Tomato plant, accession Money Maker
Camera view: tilt-top (135 deg); turntable rotation: 300 degrees
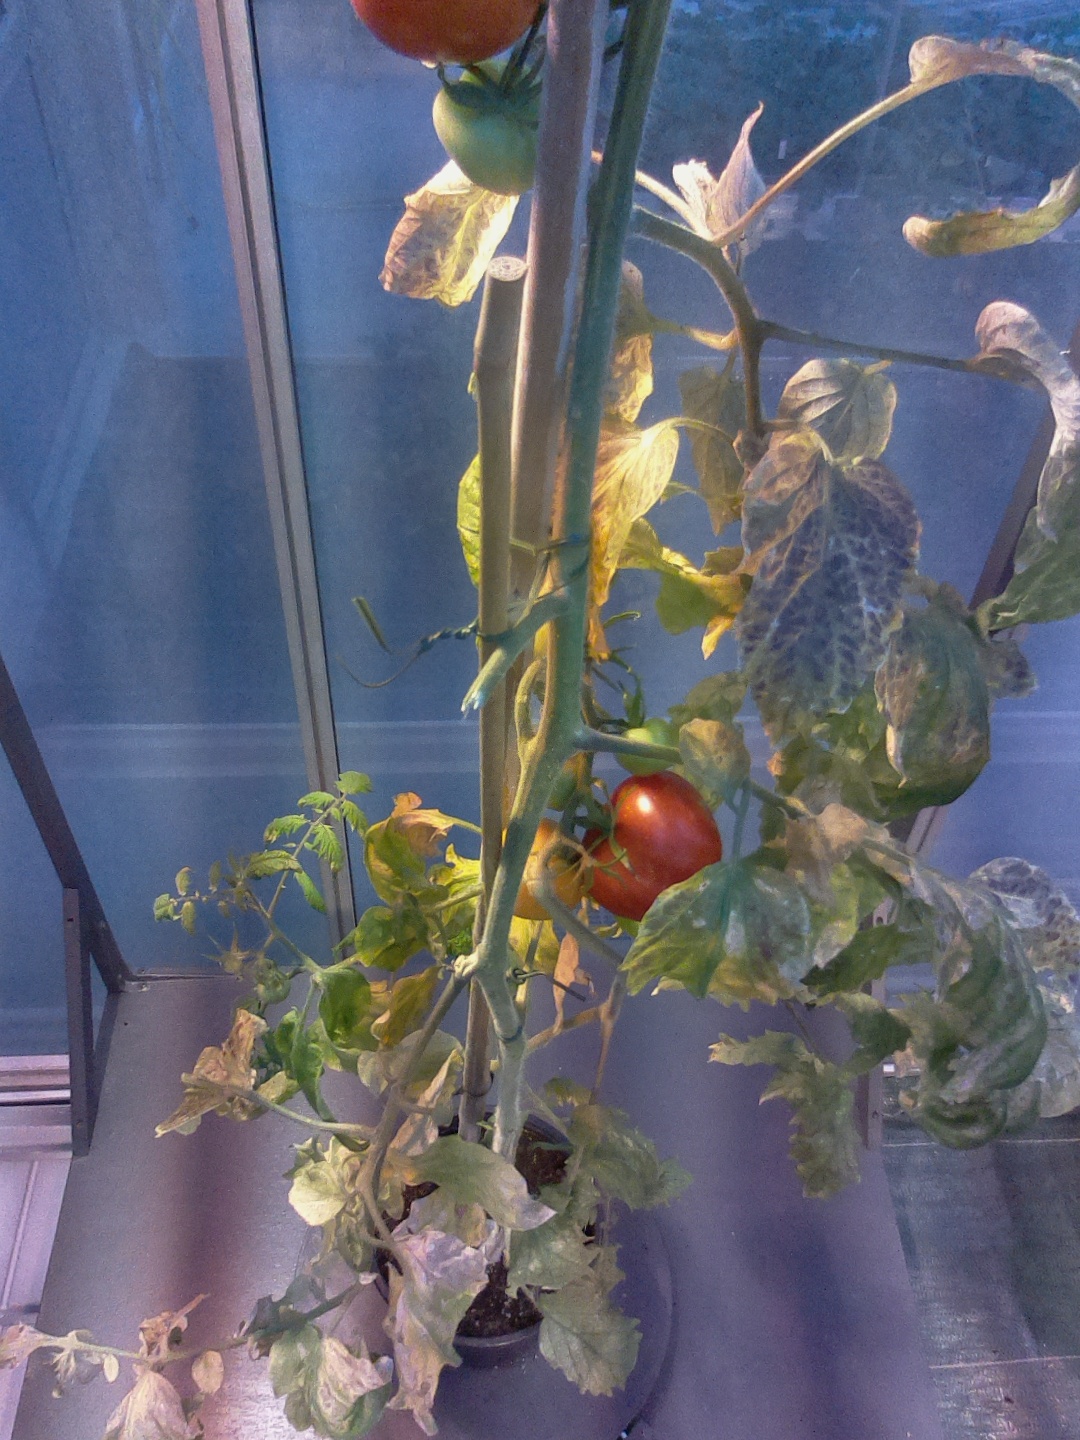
BBCH growth stage 89: 90%-100% of fruits show typical fully ripe color